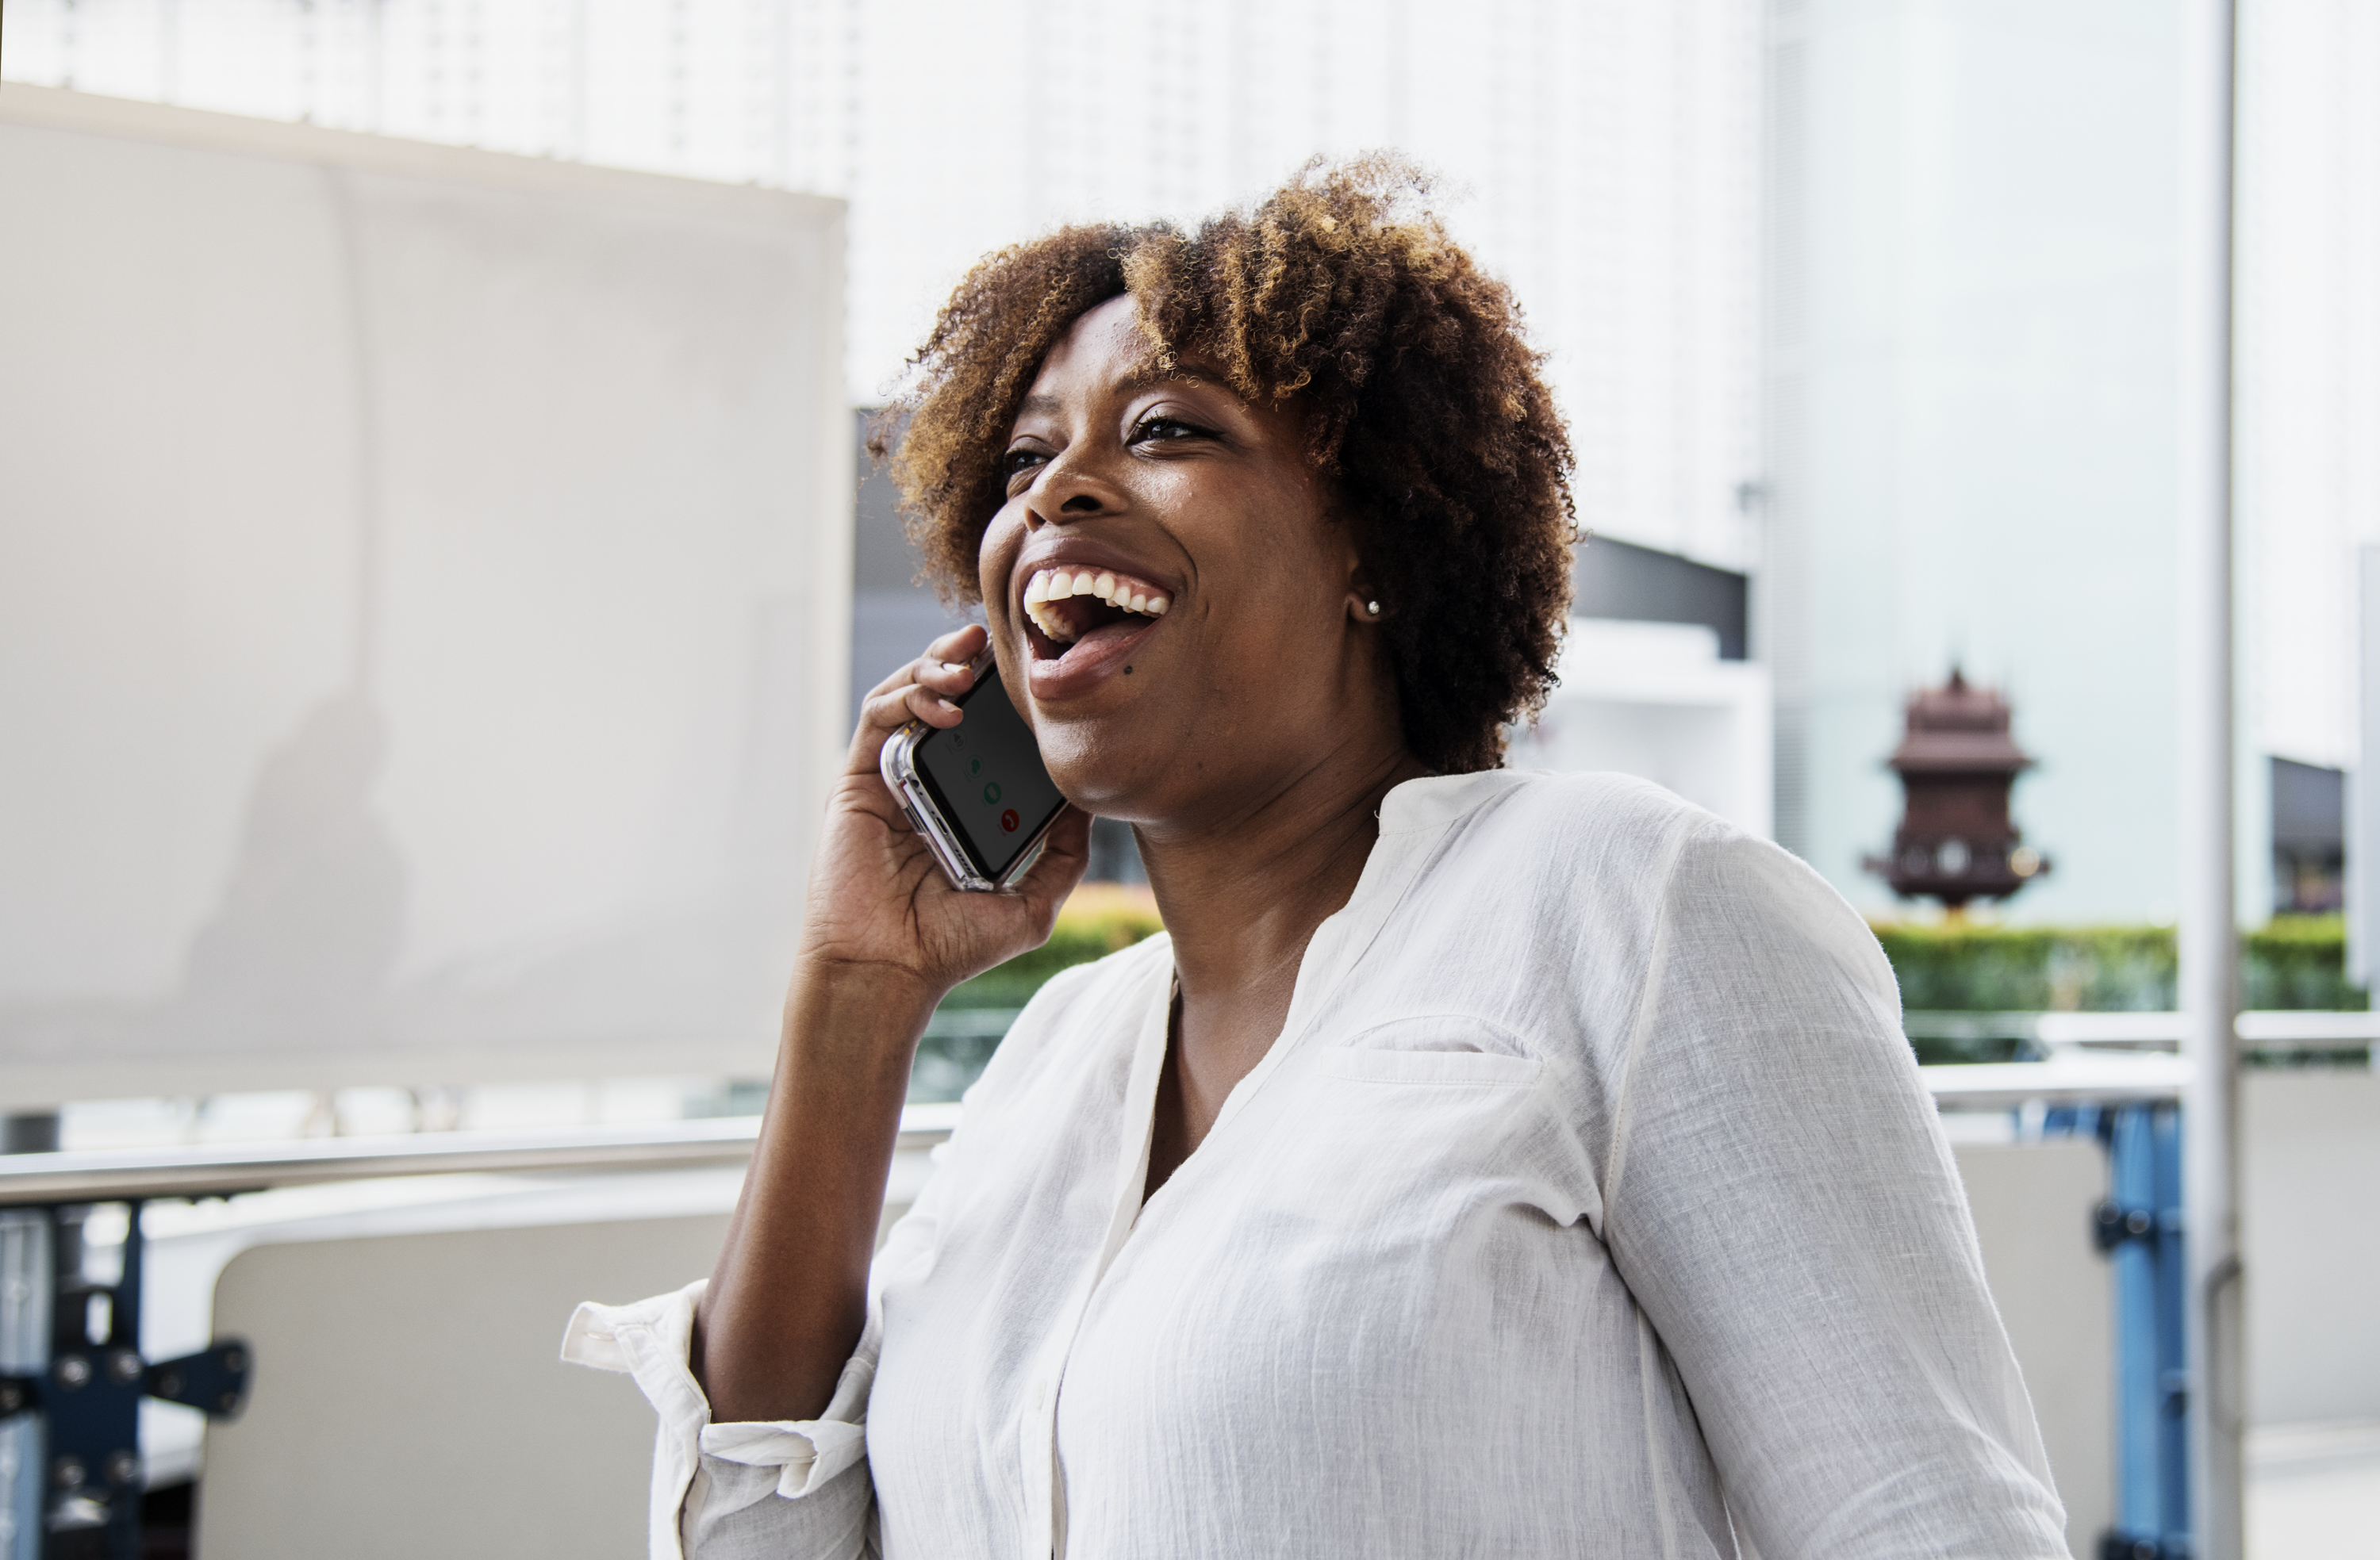
data, device, digital, electronic, gadget, global, happiness, happy, information, microphone, girl, audio, audio equipment